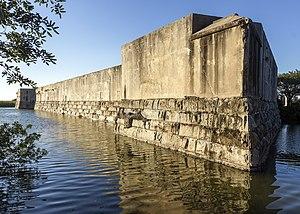
Fort Zachary Taylor, Key West, Floride, États-Unis This is an image of a place or building that is listed on the National Register of Historic Places in the United States of America. Its reference number is 71000244